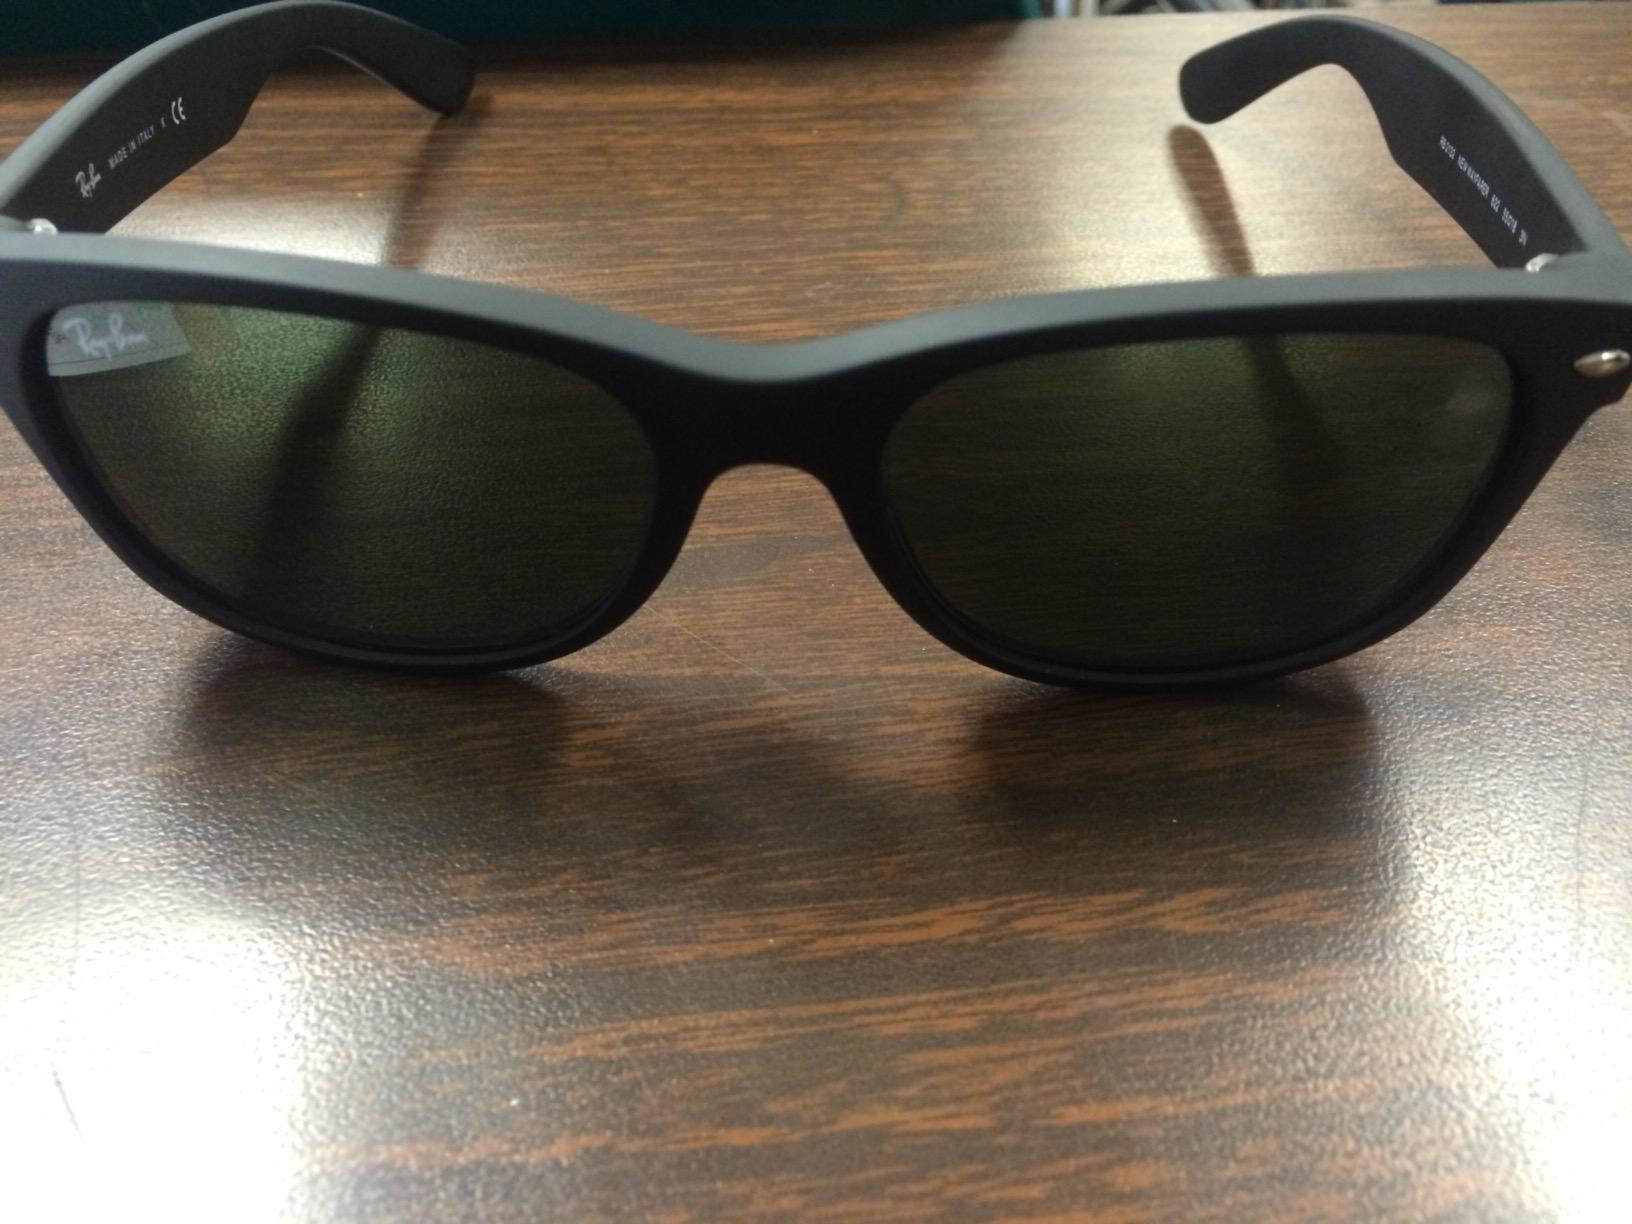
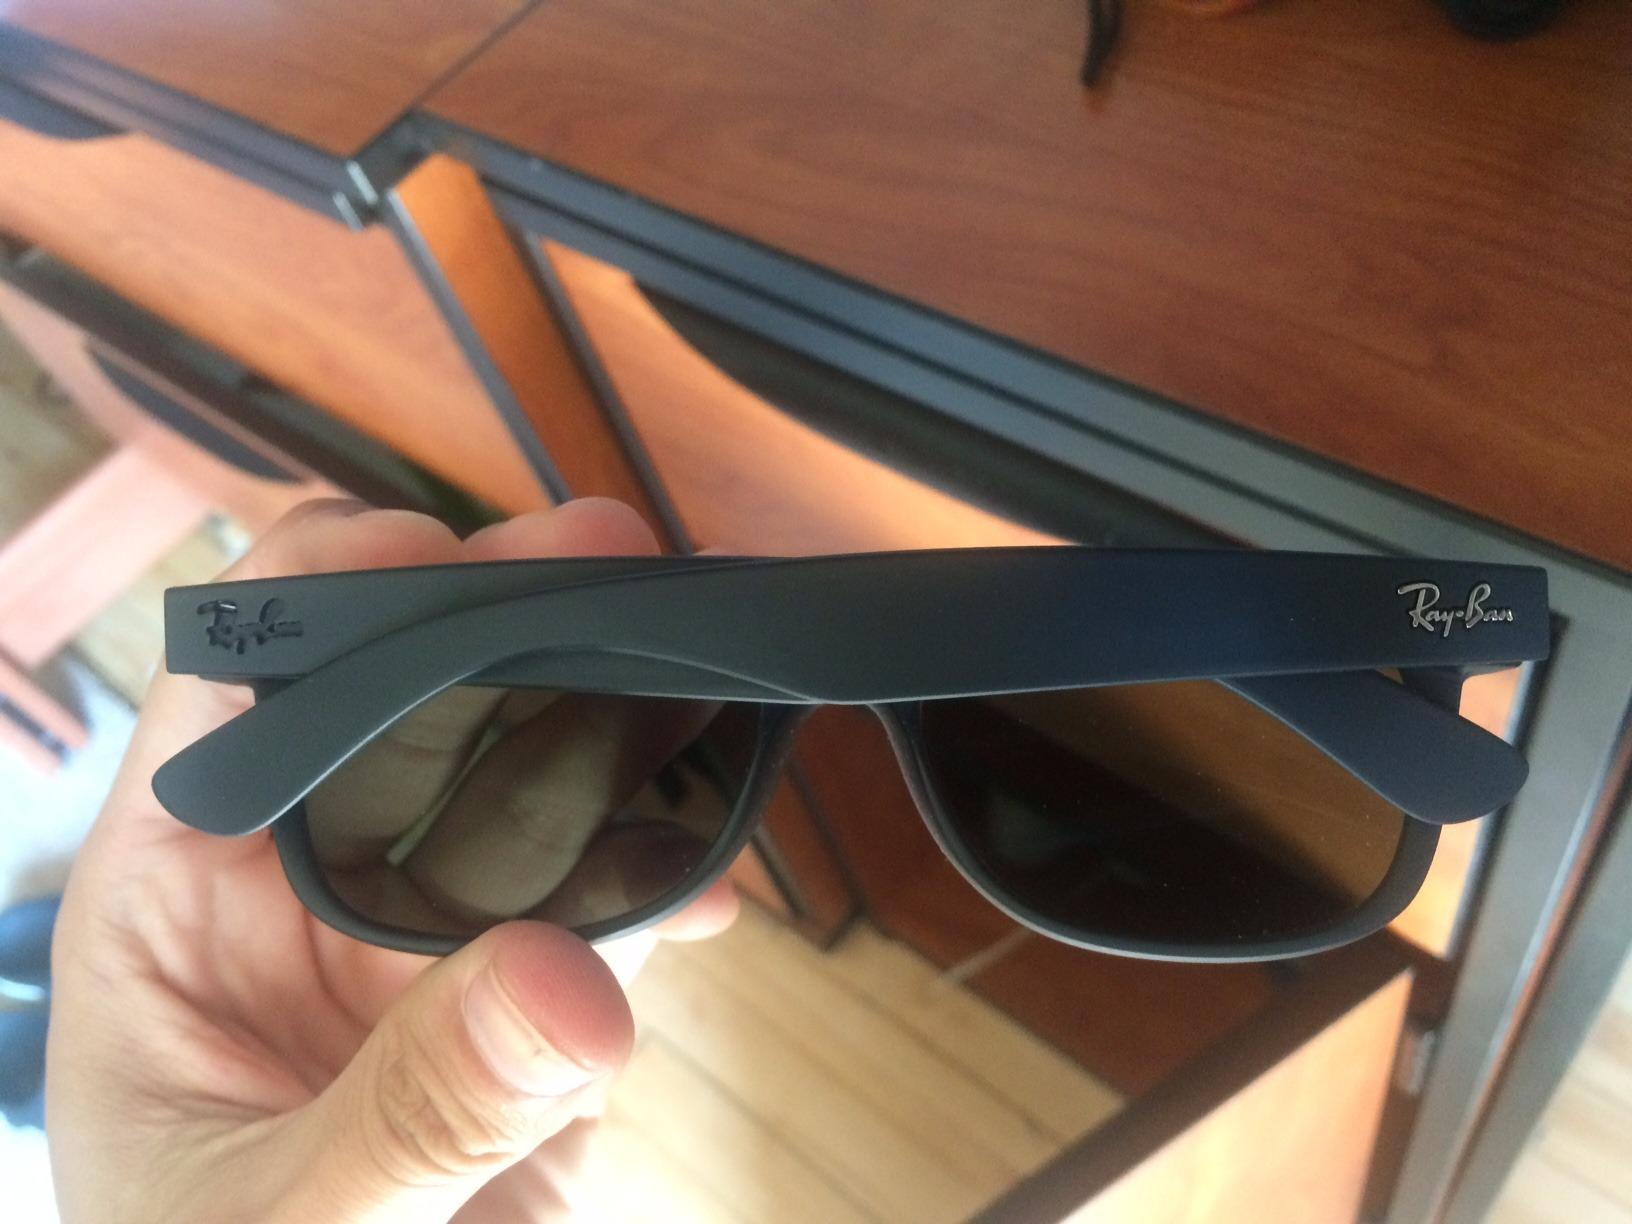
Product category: accessories_sunglasses
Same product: yes